Tiina Kaalep

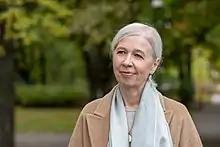
Kaalep in 2022

Born in Vana-Vigala, since 1987 she has worked as a reporter at "Eesti Raadio", and works as a broadcaster for "Raadio Tallinn". She has also worked for the newspaper "Postimees", and from 2002 to 2006 was chief editor of the newspaper "Eesti Ekspress", Eesti Ekspress Publishing also a board member. From March 2009 to June 2012 she was a board member of the Estonian National Broadcasting.